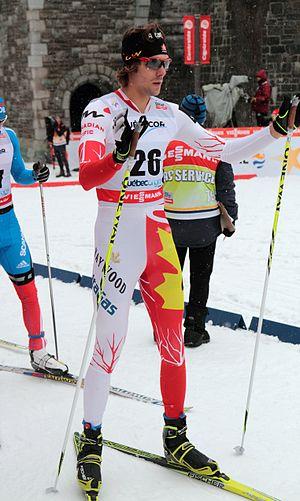
Len Valjas, Coupe du monde de ski de fond, 2012, Québec, Canada
Len Valjas est un fondeur canadien d'origine estonienne. Il a obtenu un podium en Coupe du monde à Drammen lors d'un sprint classique en mars 2012.